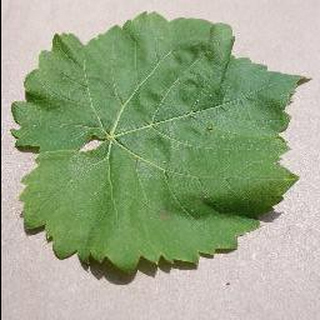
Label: healthy_grape